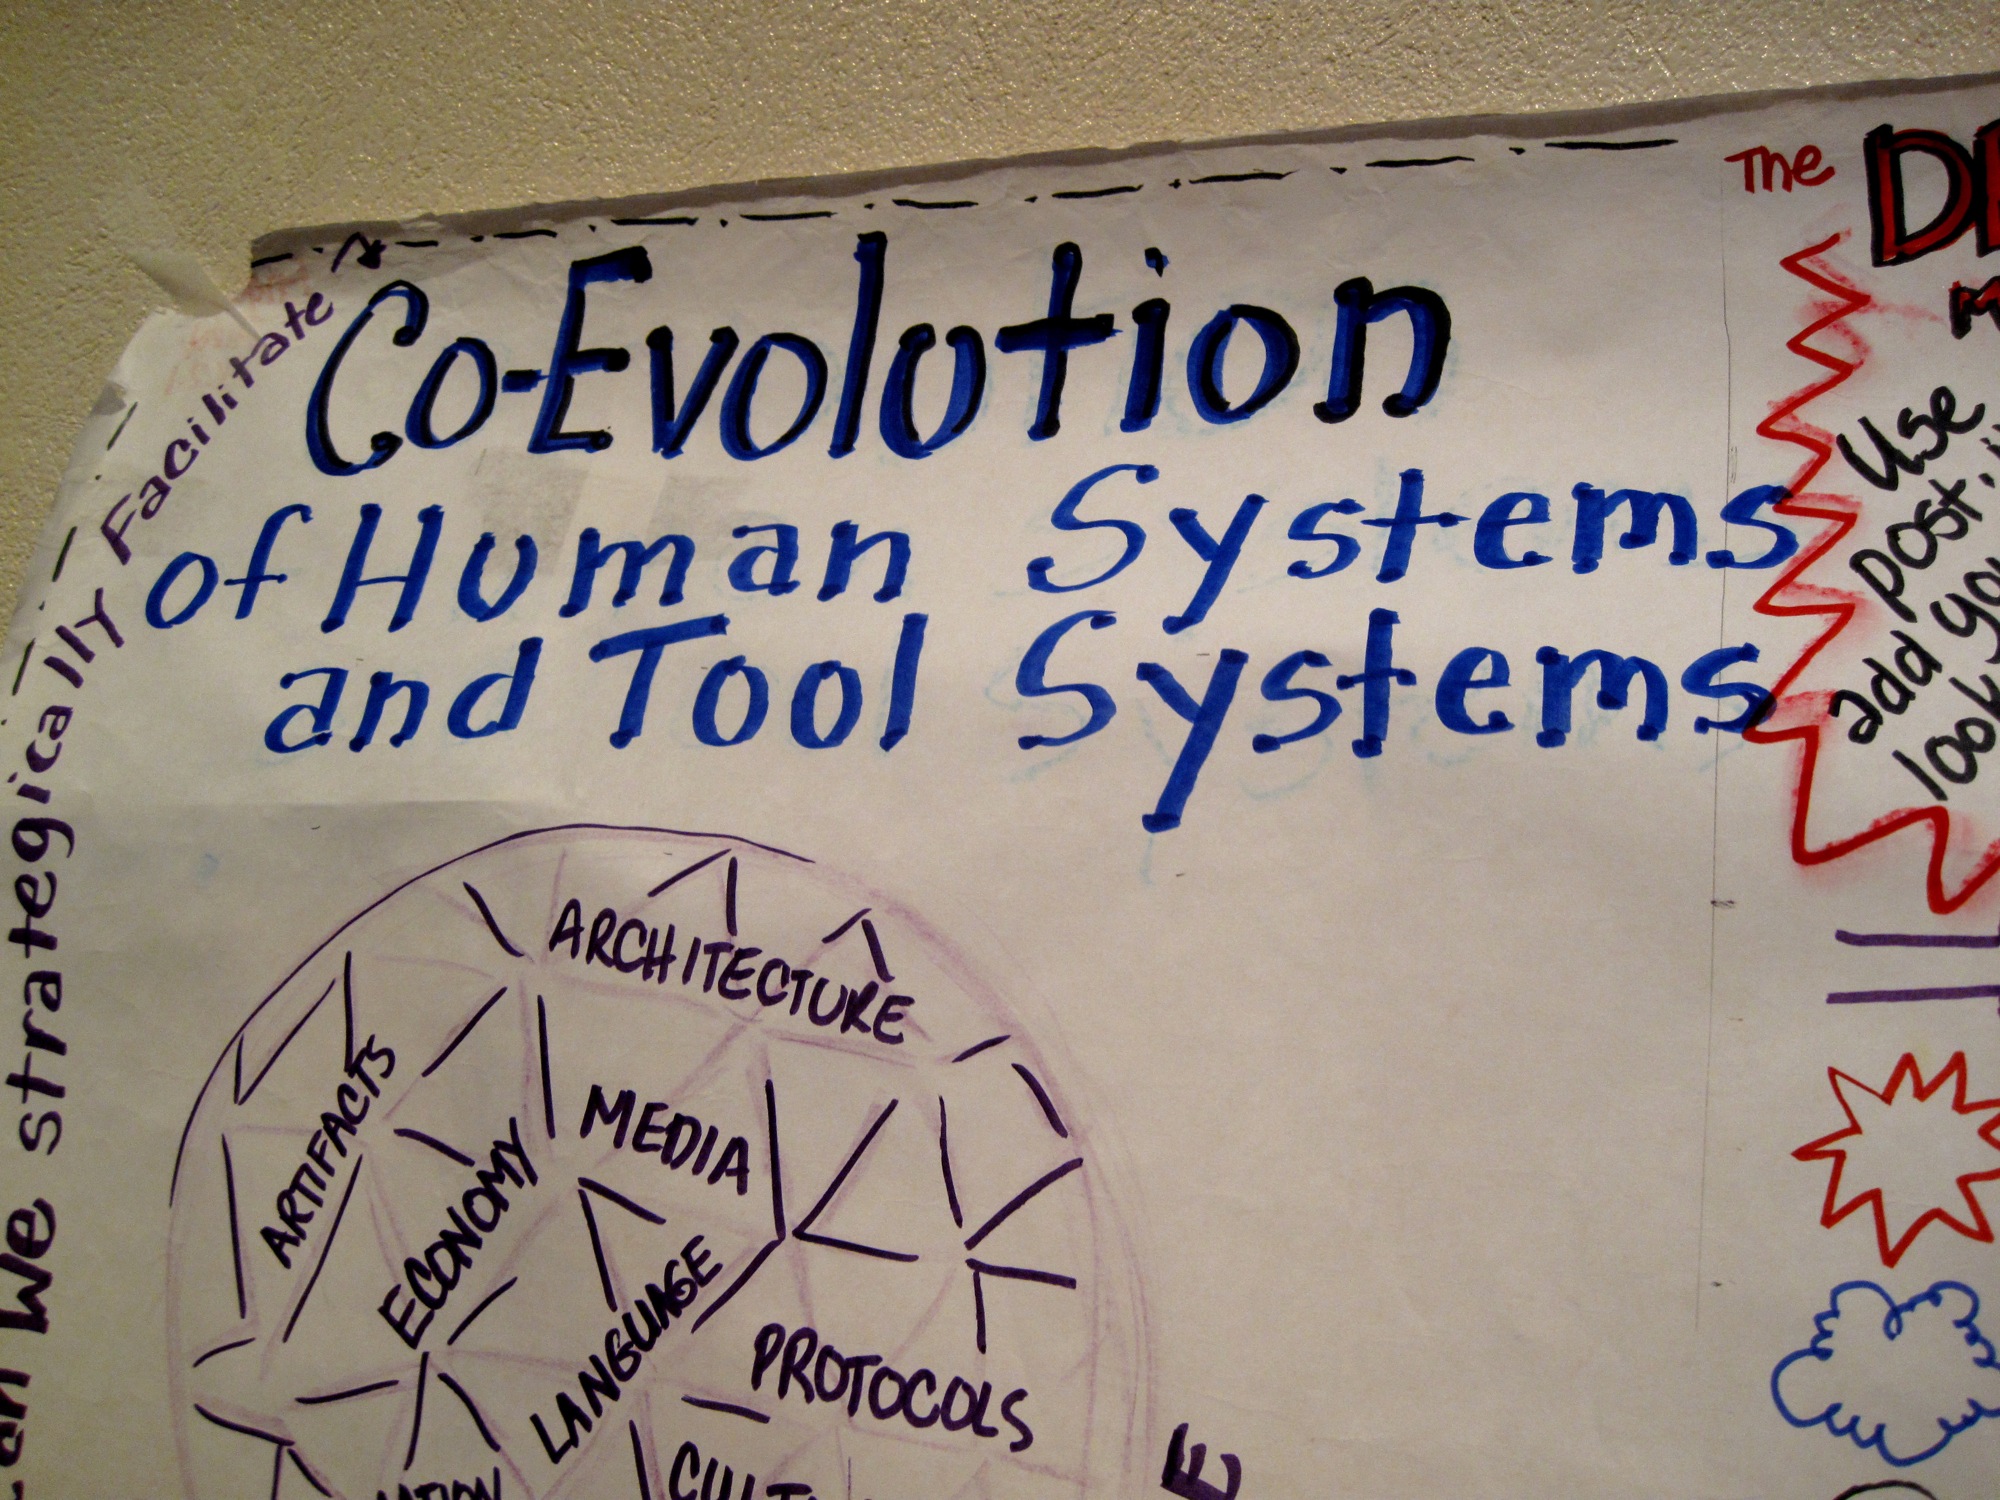
writing, number, sign, font, art, handwriting, calligraphy, shape, engelbart